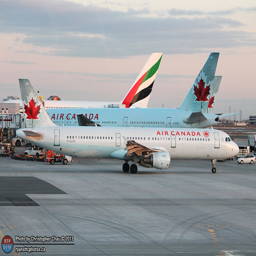
A passenger airplane that is on the runway.
Several planes are parked in an airport field.
a number of large air planes on a run way
there are many planes at this airport in canada
An airport tarmac with a lot of different jetliners on top of it.